Entremont-le-Vieux

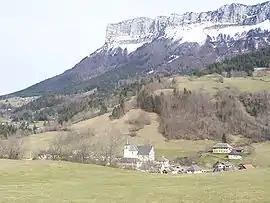
A view of Entremont-le-Vieux behind Mont Granier

Entremont-le-Vieux is a commune in the Savoie department in the Auvergne-Rhône-Alpes region in Southeastern France. In 2019, it had a population of 644.